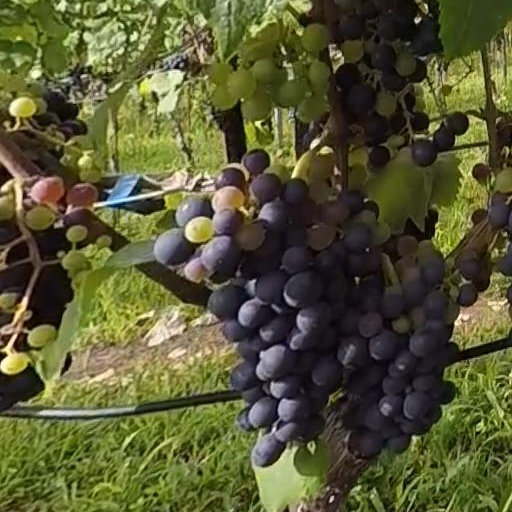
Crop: grape